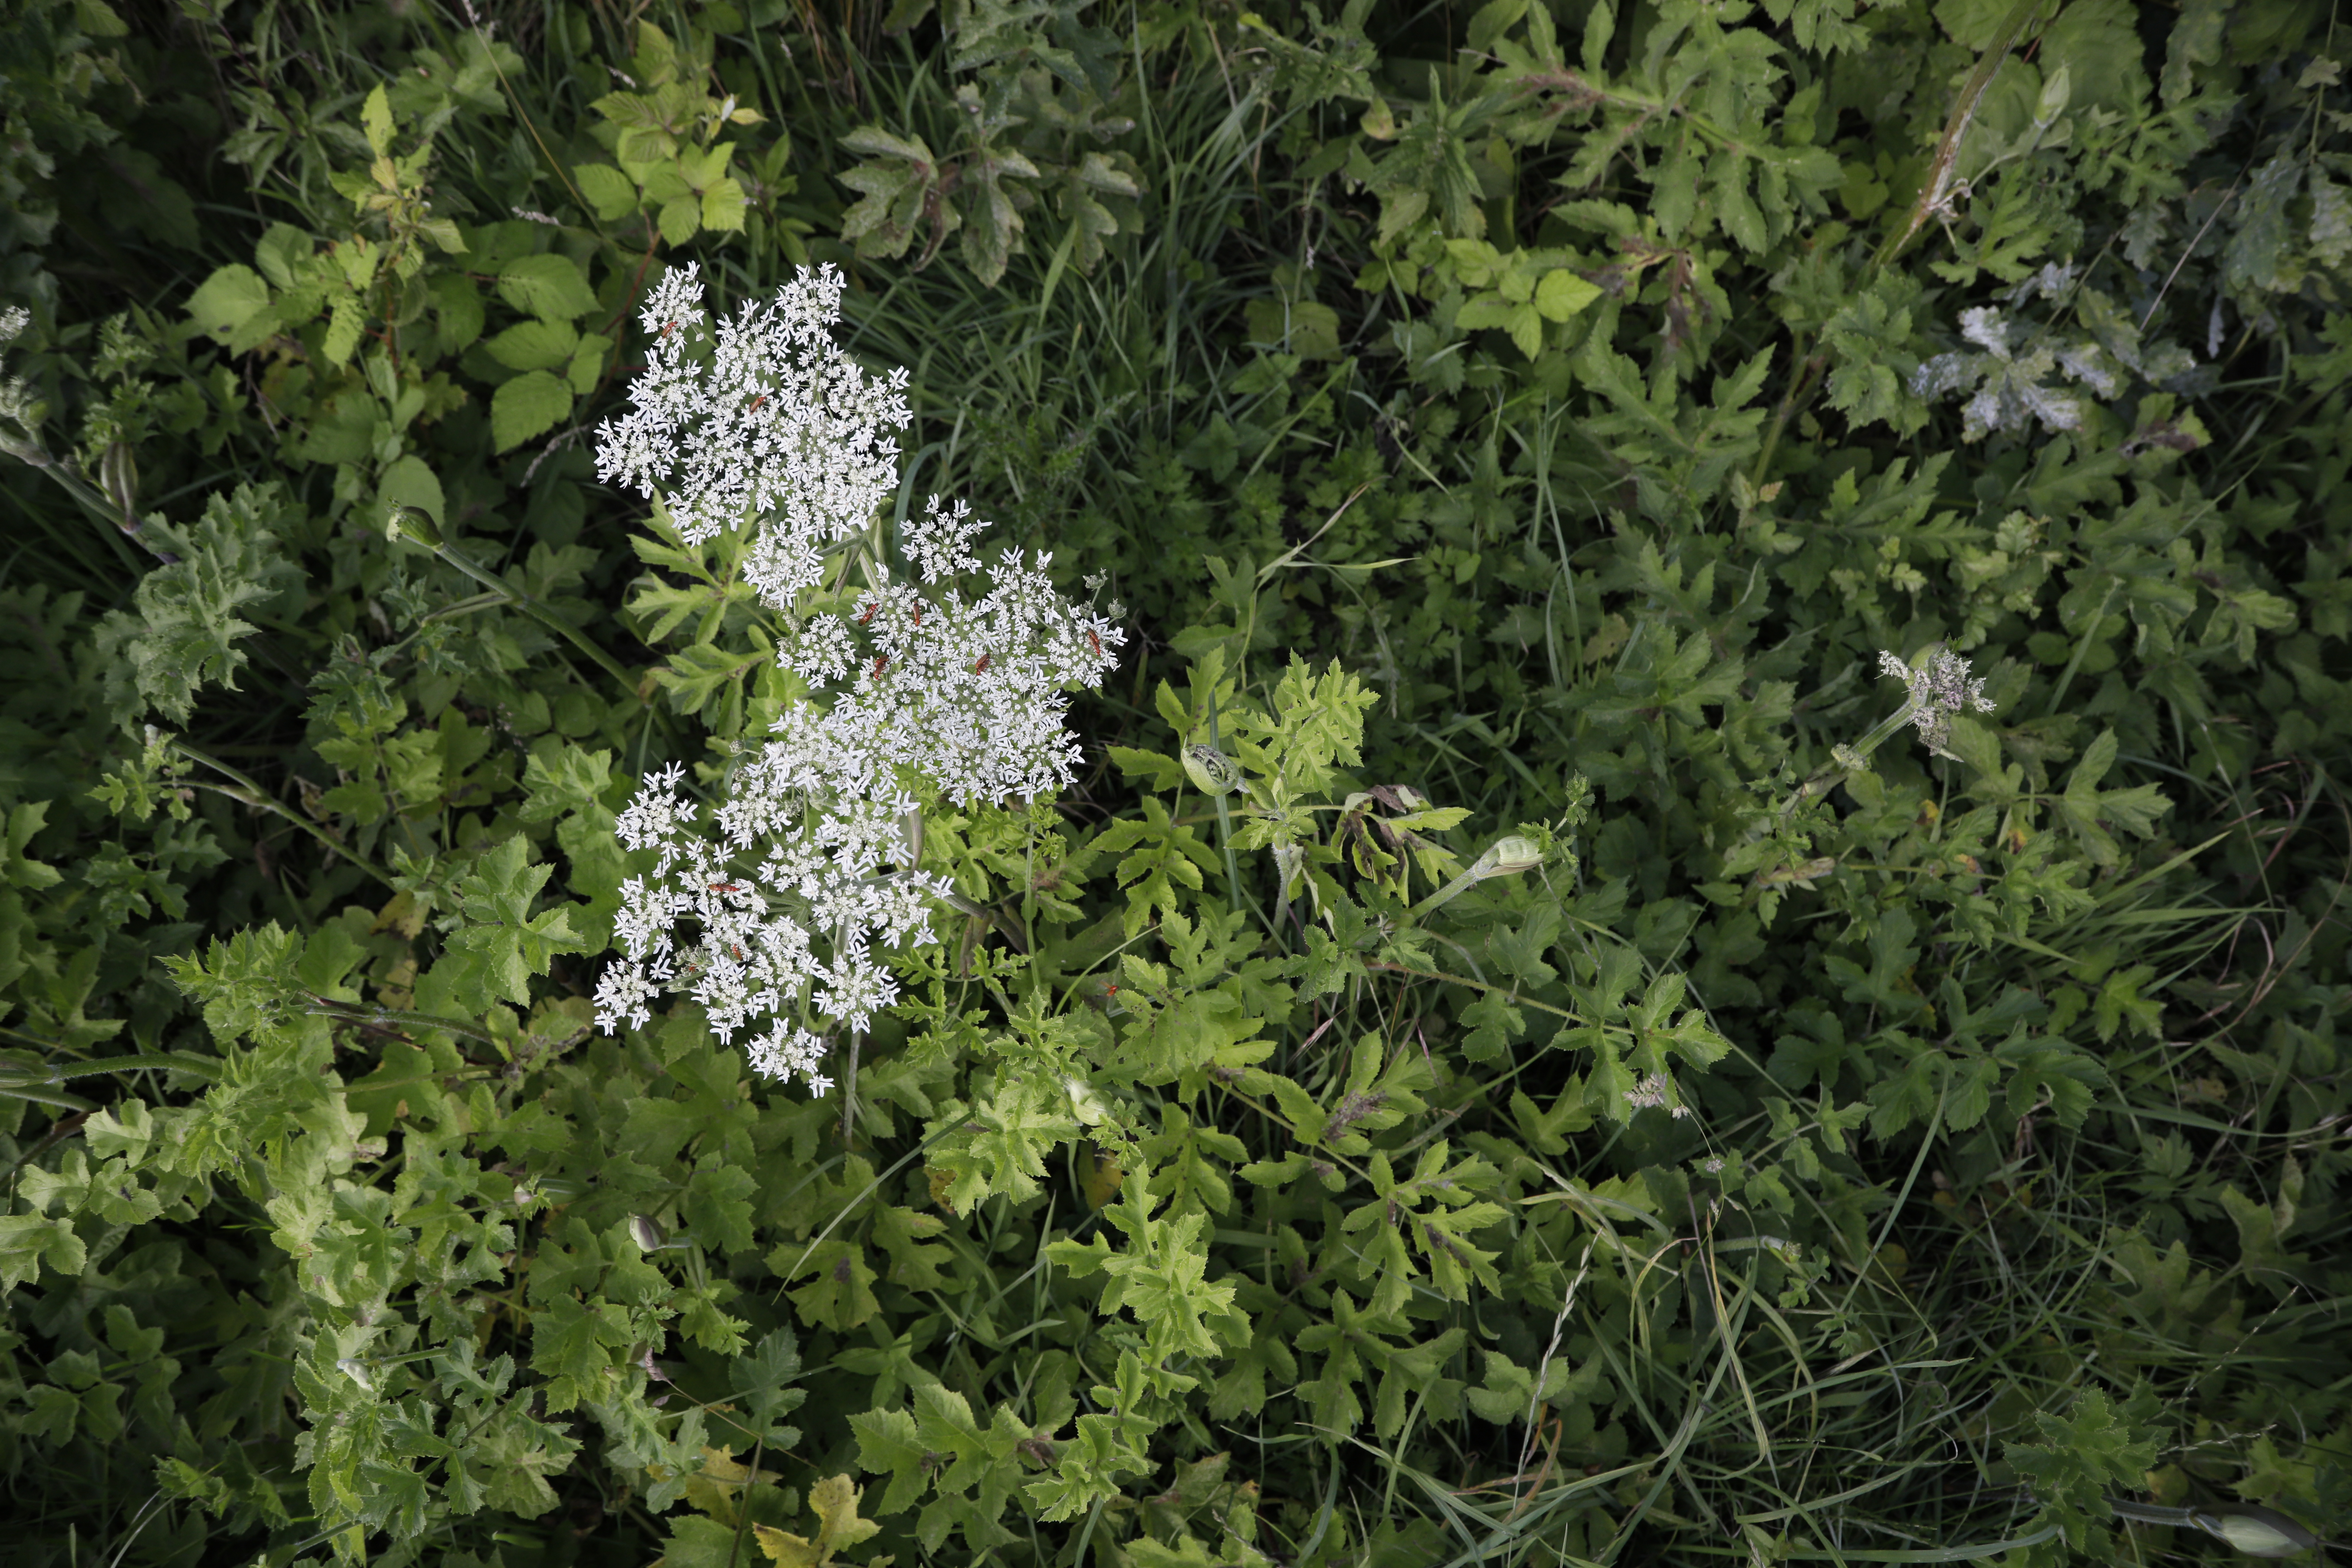
Plant species: Heracleum sphondylium